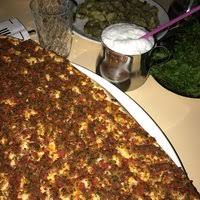
Yemek: lahmacun